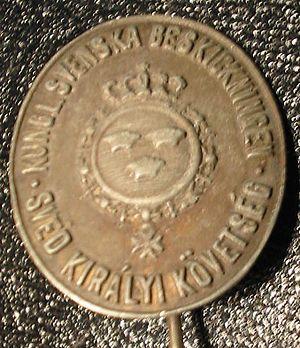
Raoul Wallenberg, né le 4 août 1912 près de Stockholm, et dont la date de décès reste incertaine, est un diplomate suédois. Héritier de l'empire industriel et financier de la famille Wallenberg, il a mené une carrière d'homme d'affaires dans plusieurs pays avant d'être envoyé à Budapest pendant la Seconde Guerre mondiale. Il bénéficiait d'un statut de diplomate, avec pour mission de contribuer à sauver les Juifs de Hongrie.
Károly Szabó était de 1944 à 1945 employé à l'ambassade de Suède à Budapest. Désireux d'aider Raoul Wallenberg, il a joué un rôle important en le mettant en contact avec les représentants de la police hongroise et d'autres fonctionnaires. En 1953 il a été arrêté à Budapest sans procédure légale dans le cadre d'un procès secret contre des assassins imaginaires de Raoul Wallenberg.